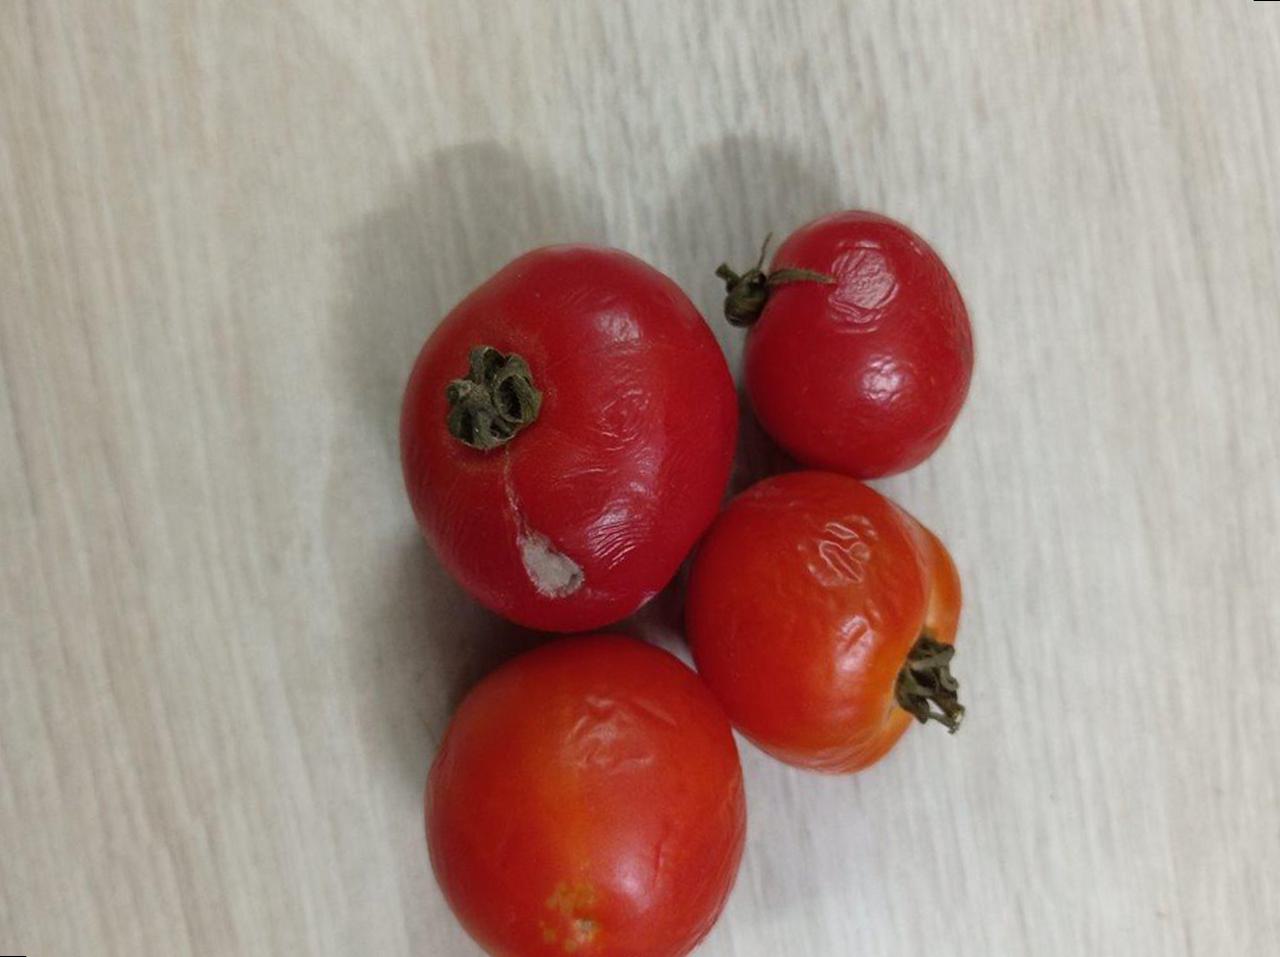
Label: Rotten